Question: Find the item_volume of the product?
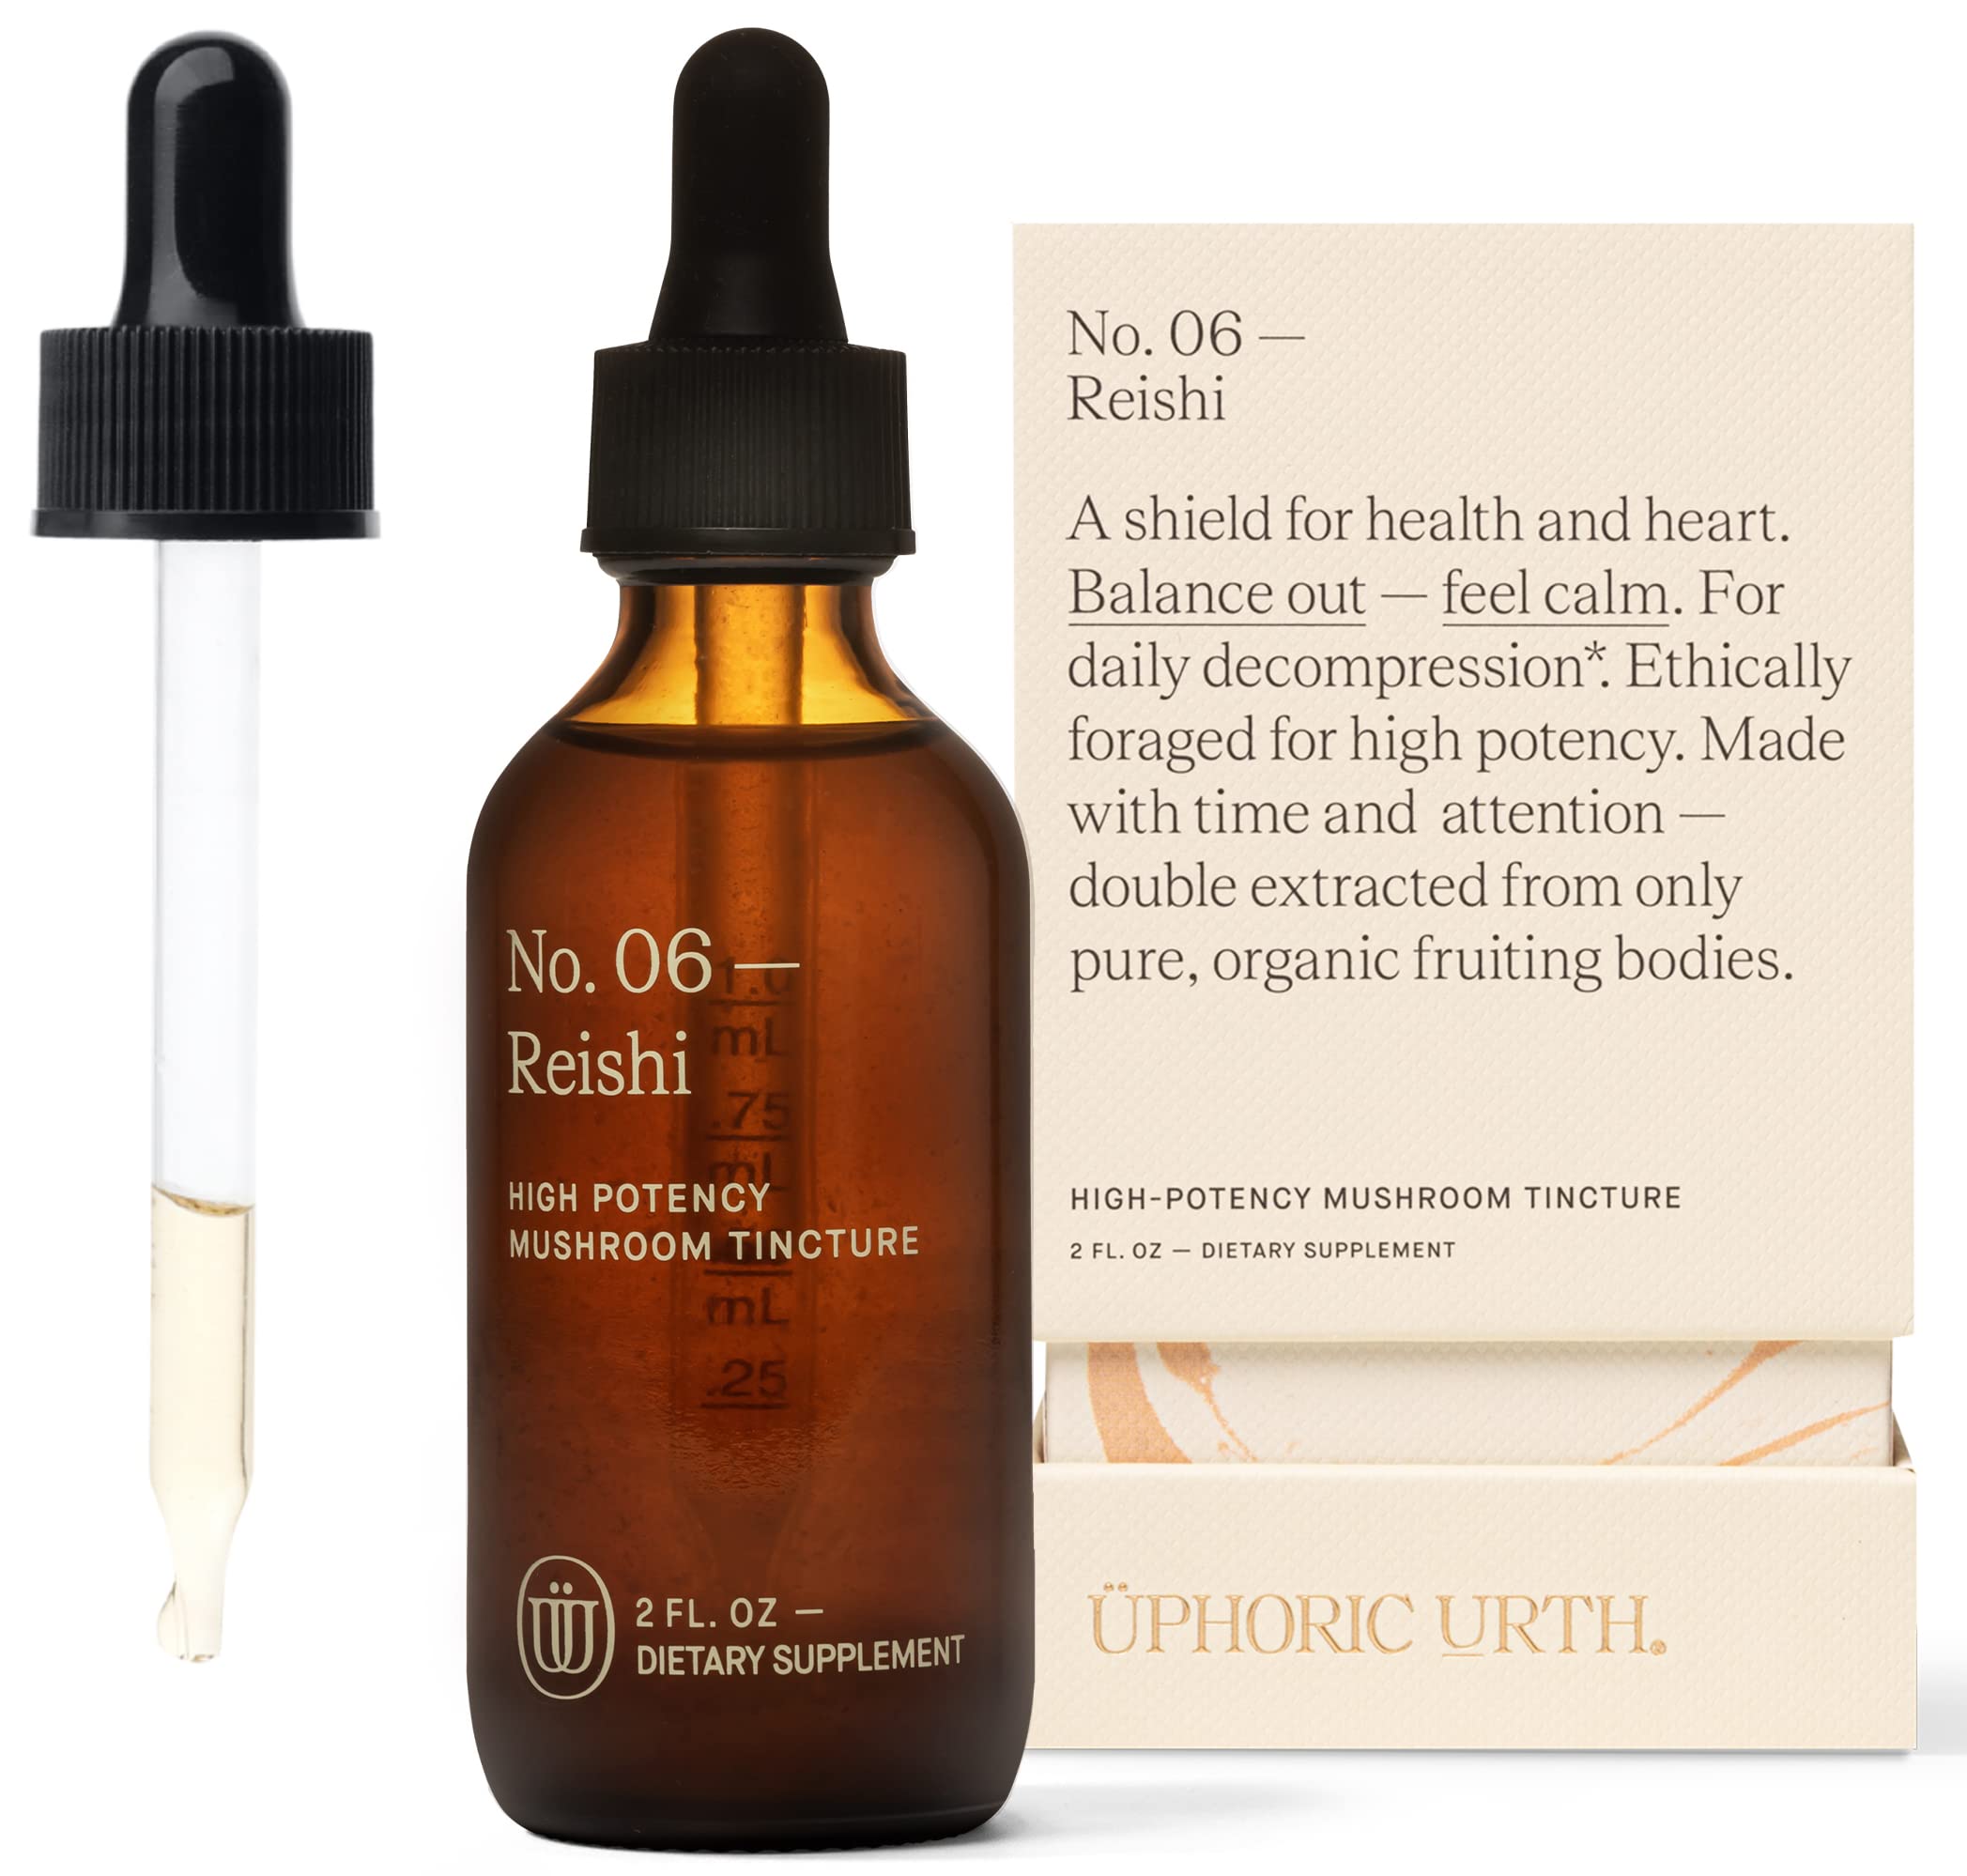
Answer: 2.0 fluid ounce